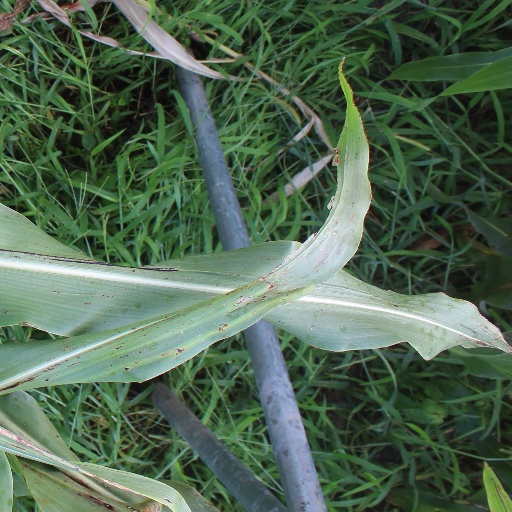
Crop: sorghum